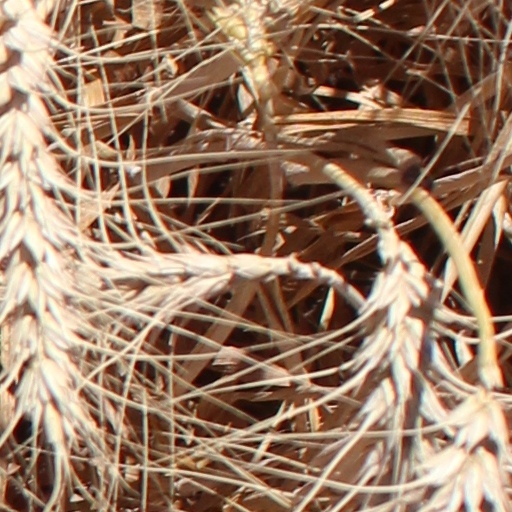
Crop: wheat